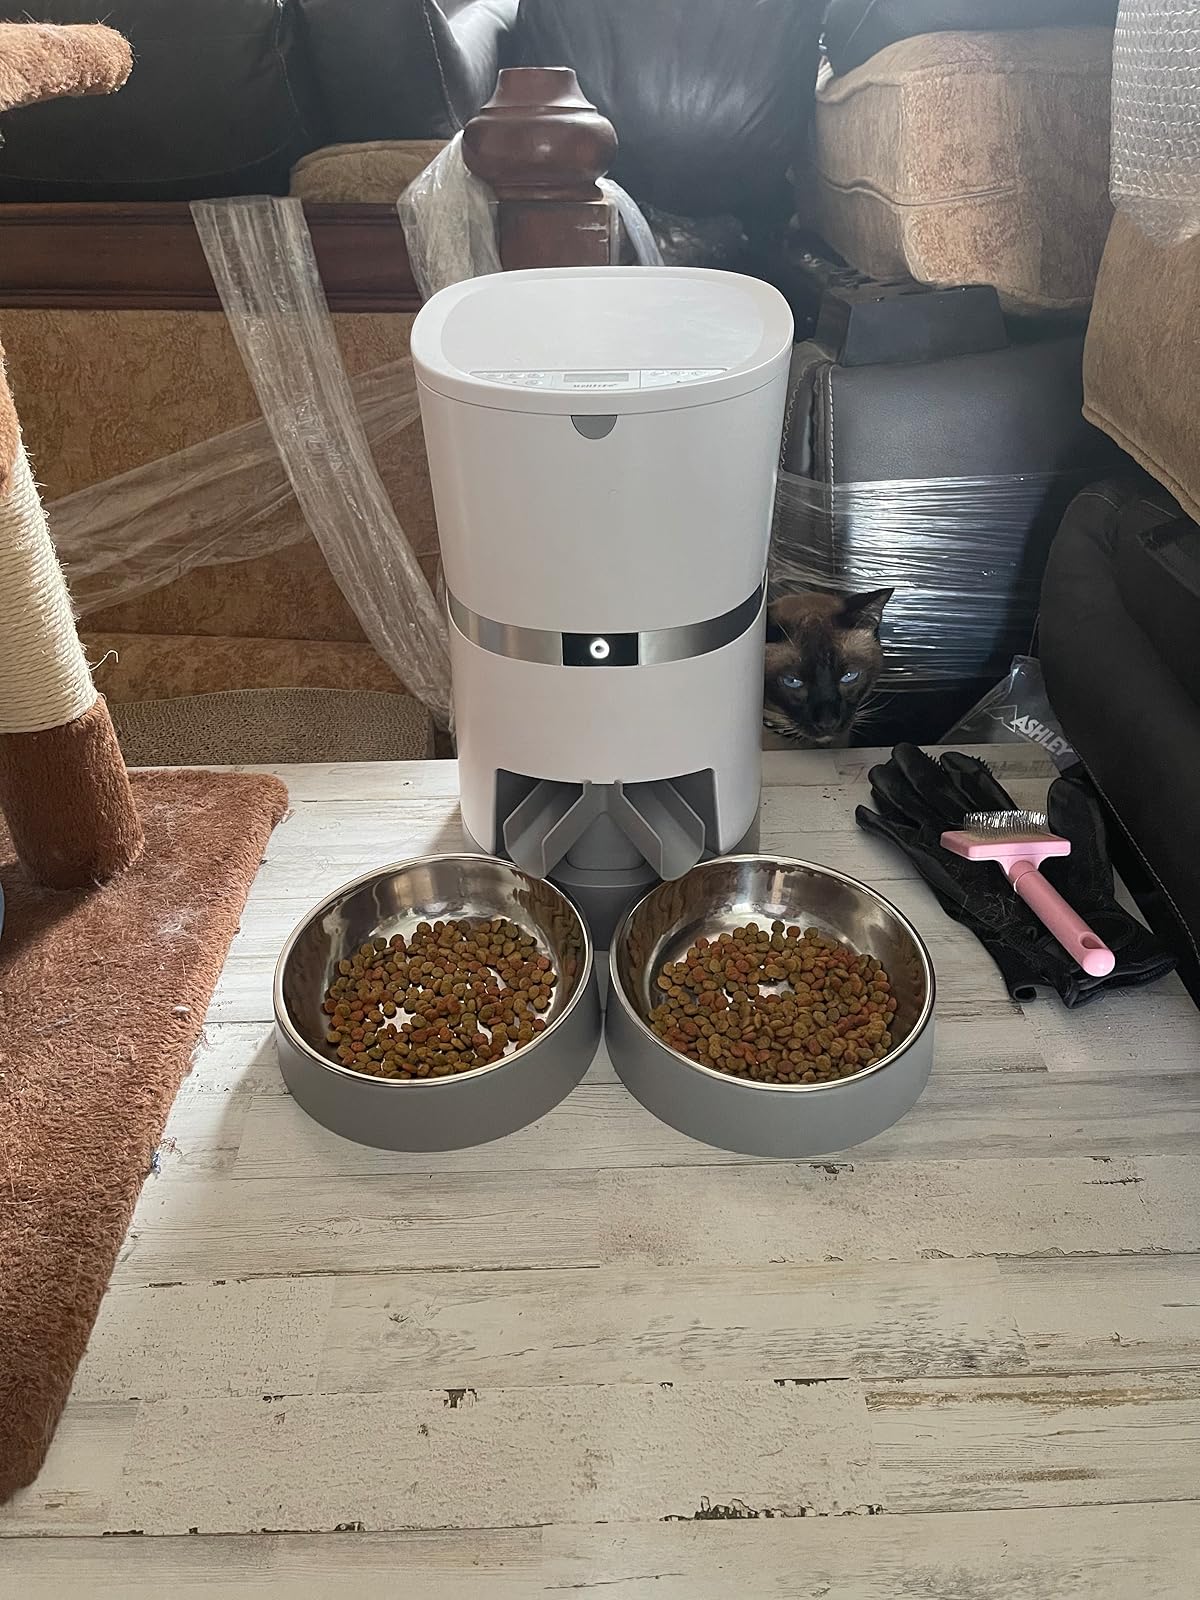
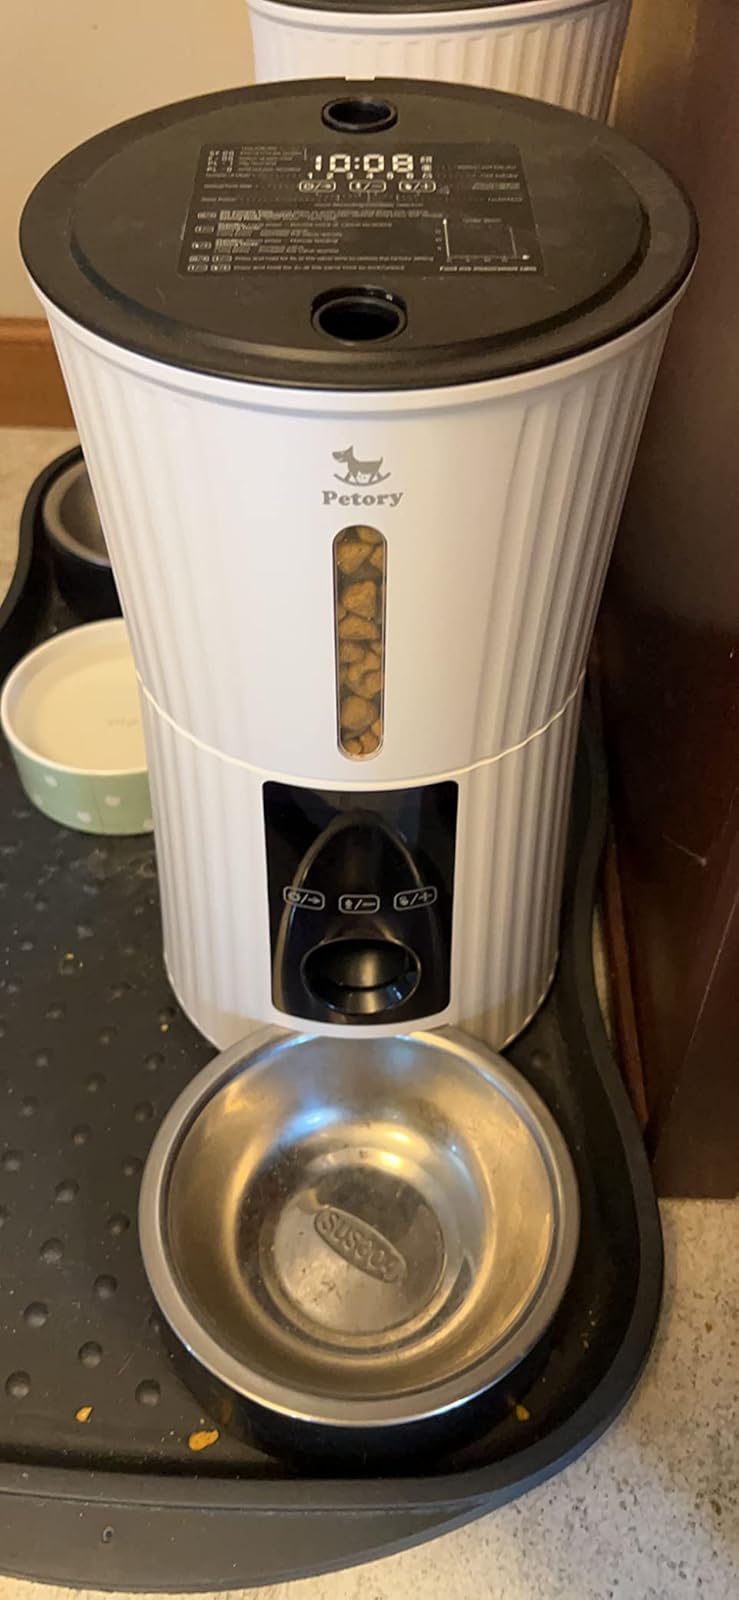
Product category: items_feeder
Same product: no